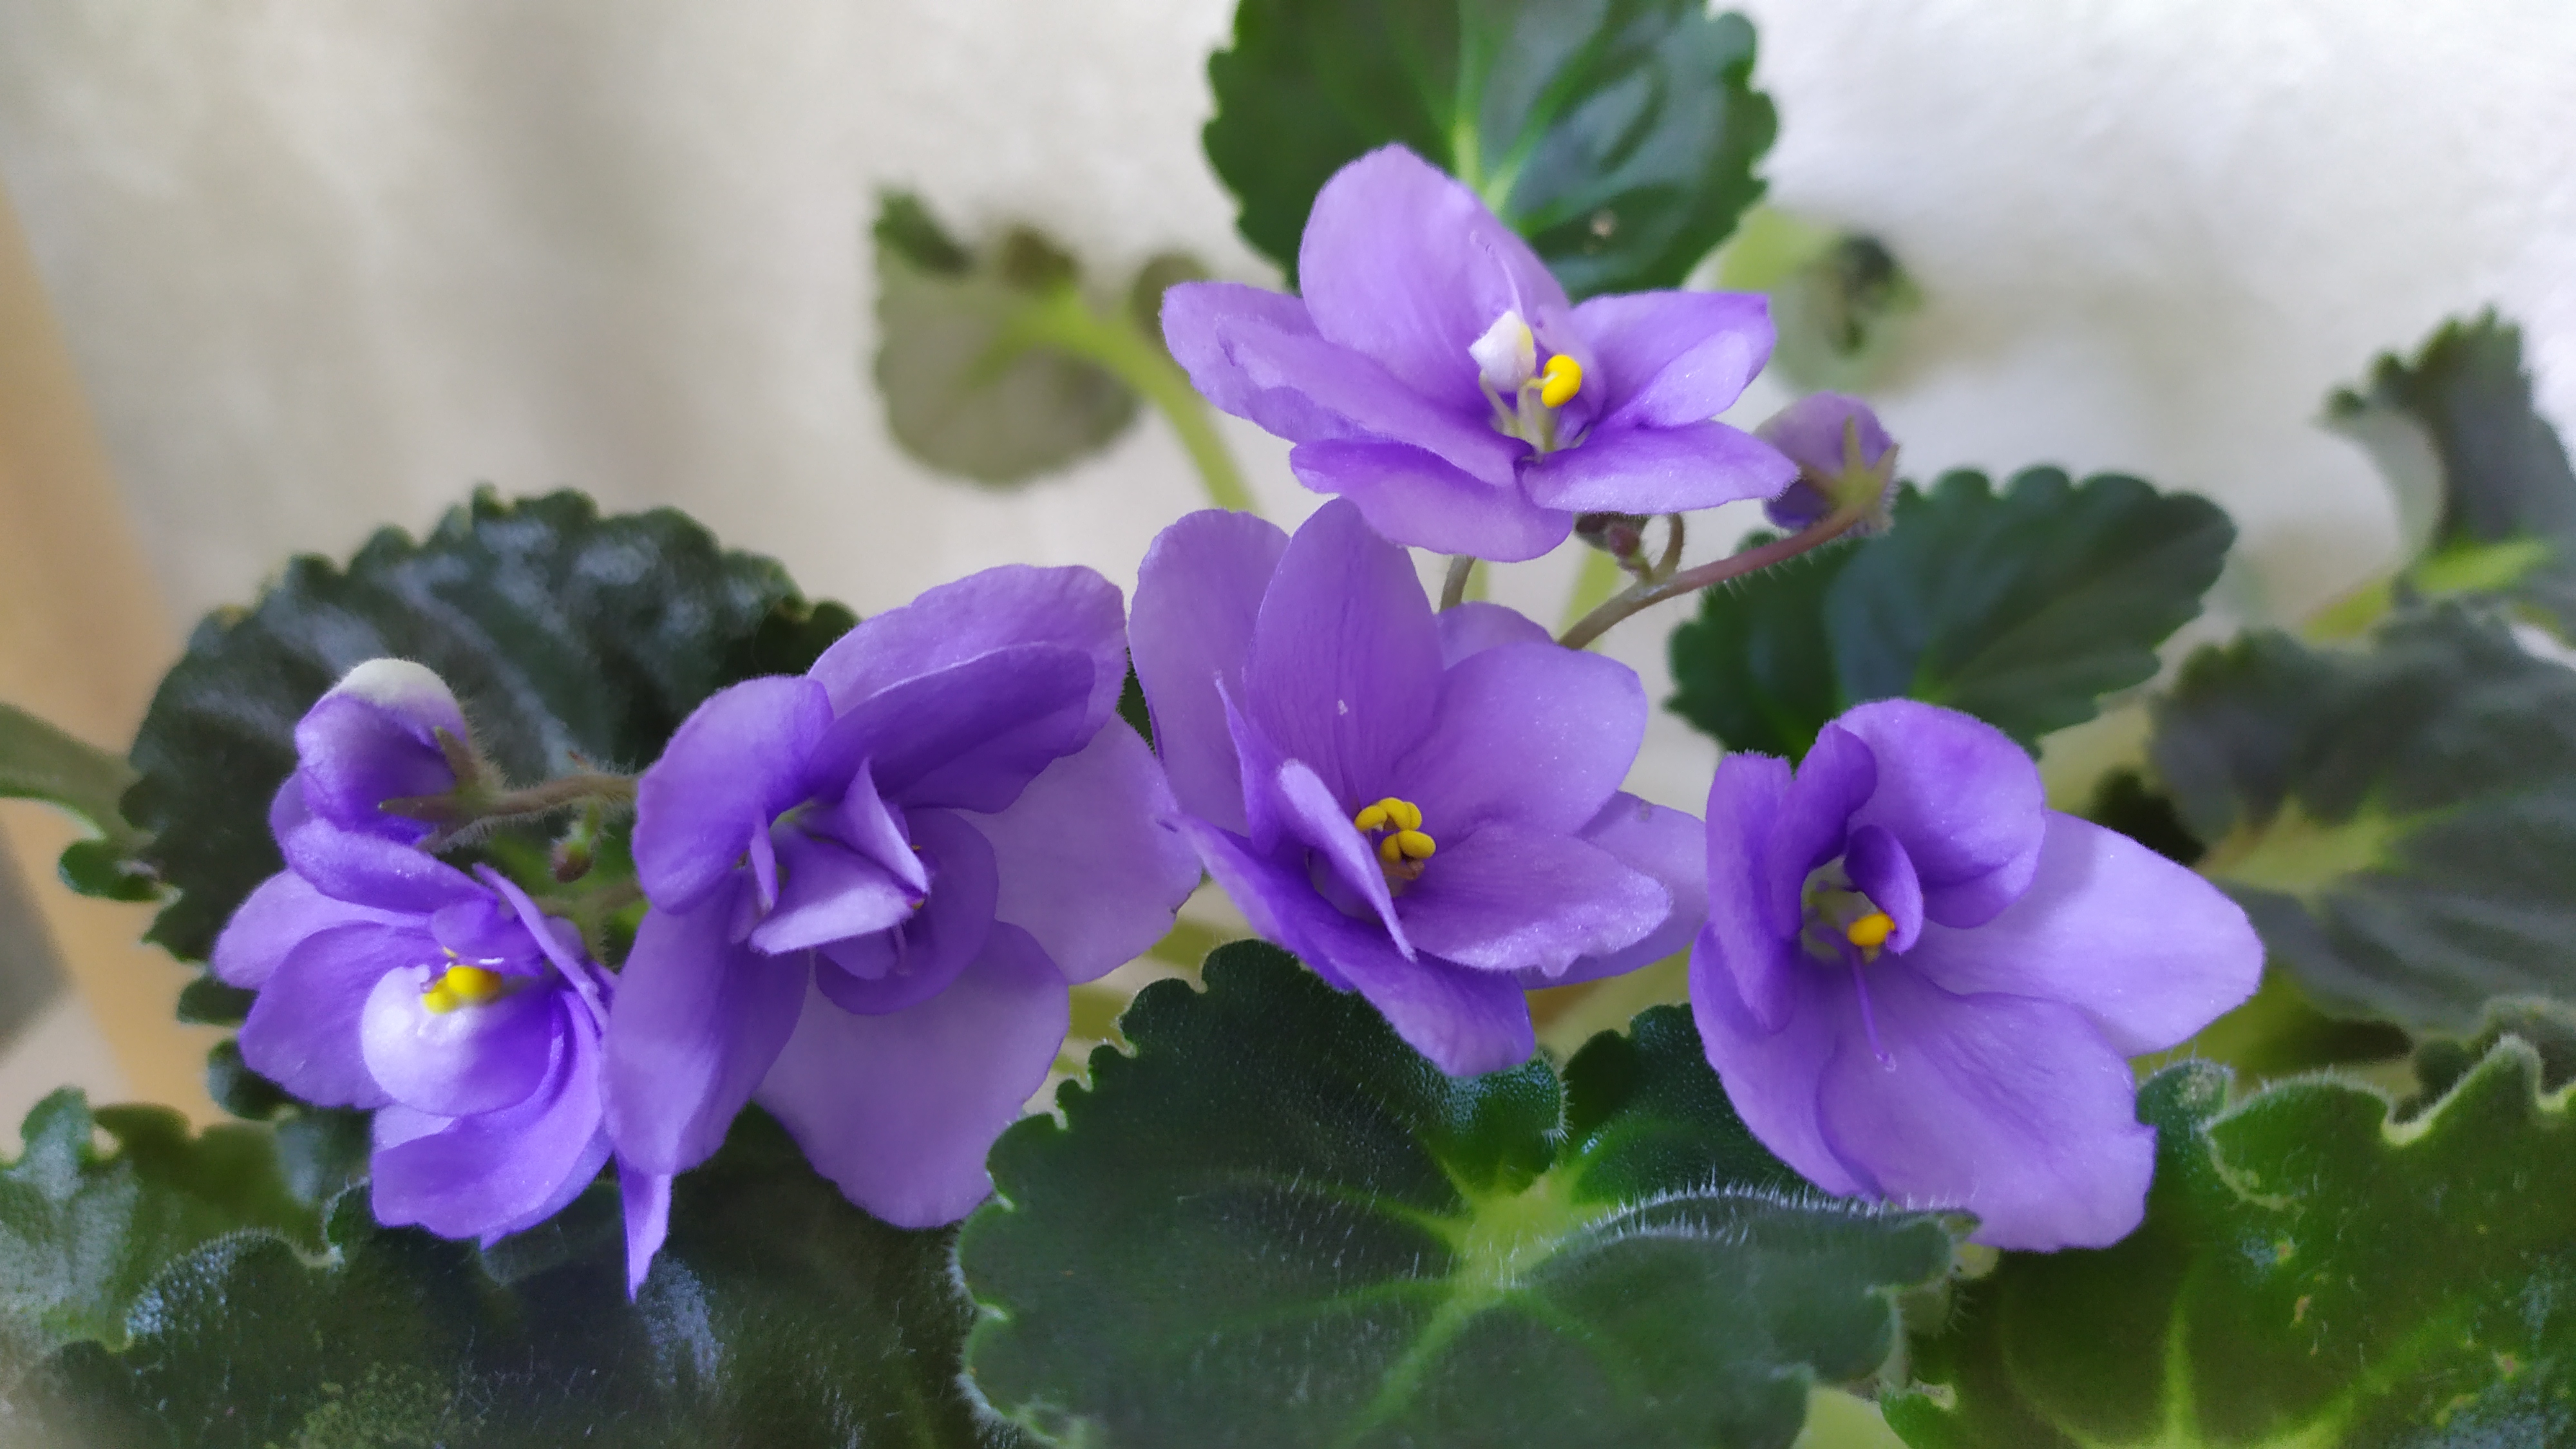
flower, plant, purple, petal, botany, terrestrial plant, violet, groundcover, flowering plant, annual plant, grass, electric blue, event, spiderwort, nightshade family, violet family, impatiens